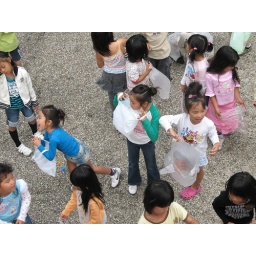
Some young children getting their bags ready to catch rice cakes at the Mochi Matsuri in Anjo city.